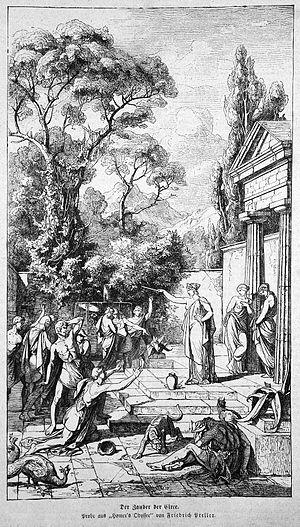
Alcina est un opéra en trois actes de Georg Friedrich Haendel, inspiré de l'Orlando furioso — chants VI, VII et début du chant VIII — poème épique de l'Arioste.